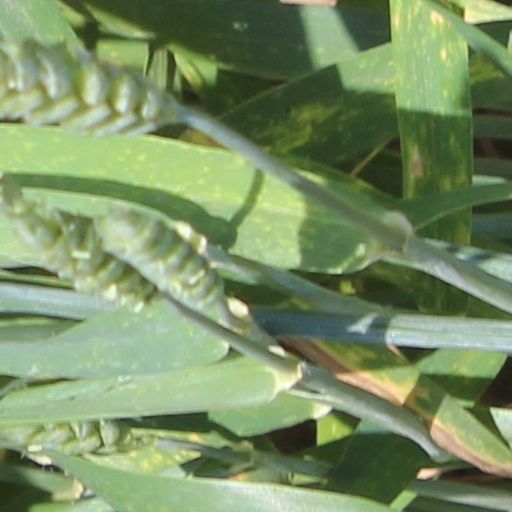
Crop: wheat